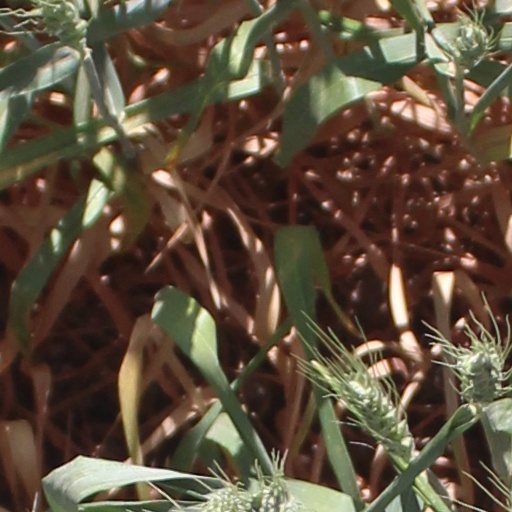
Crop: wheat